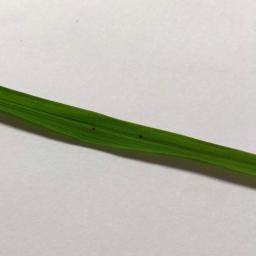
Label: Rice___Brown_Spot